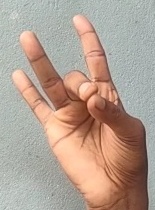
ASL sign: 8